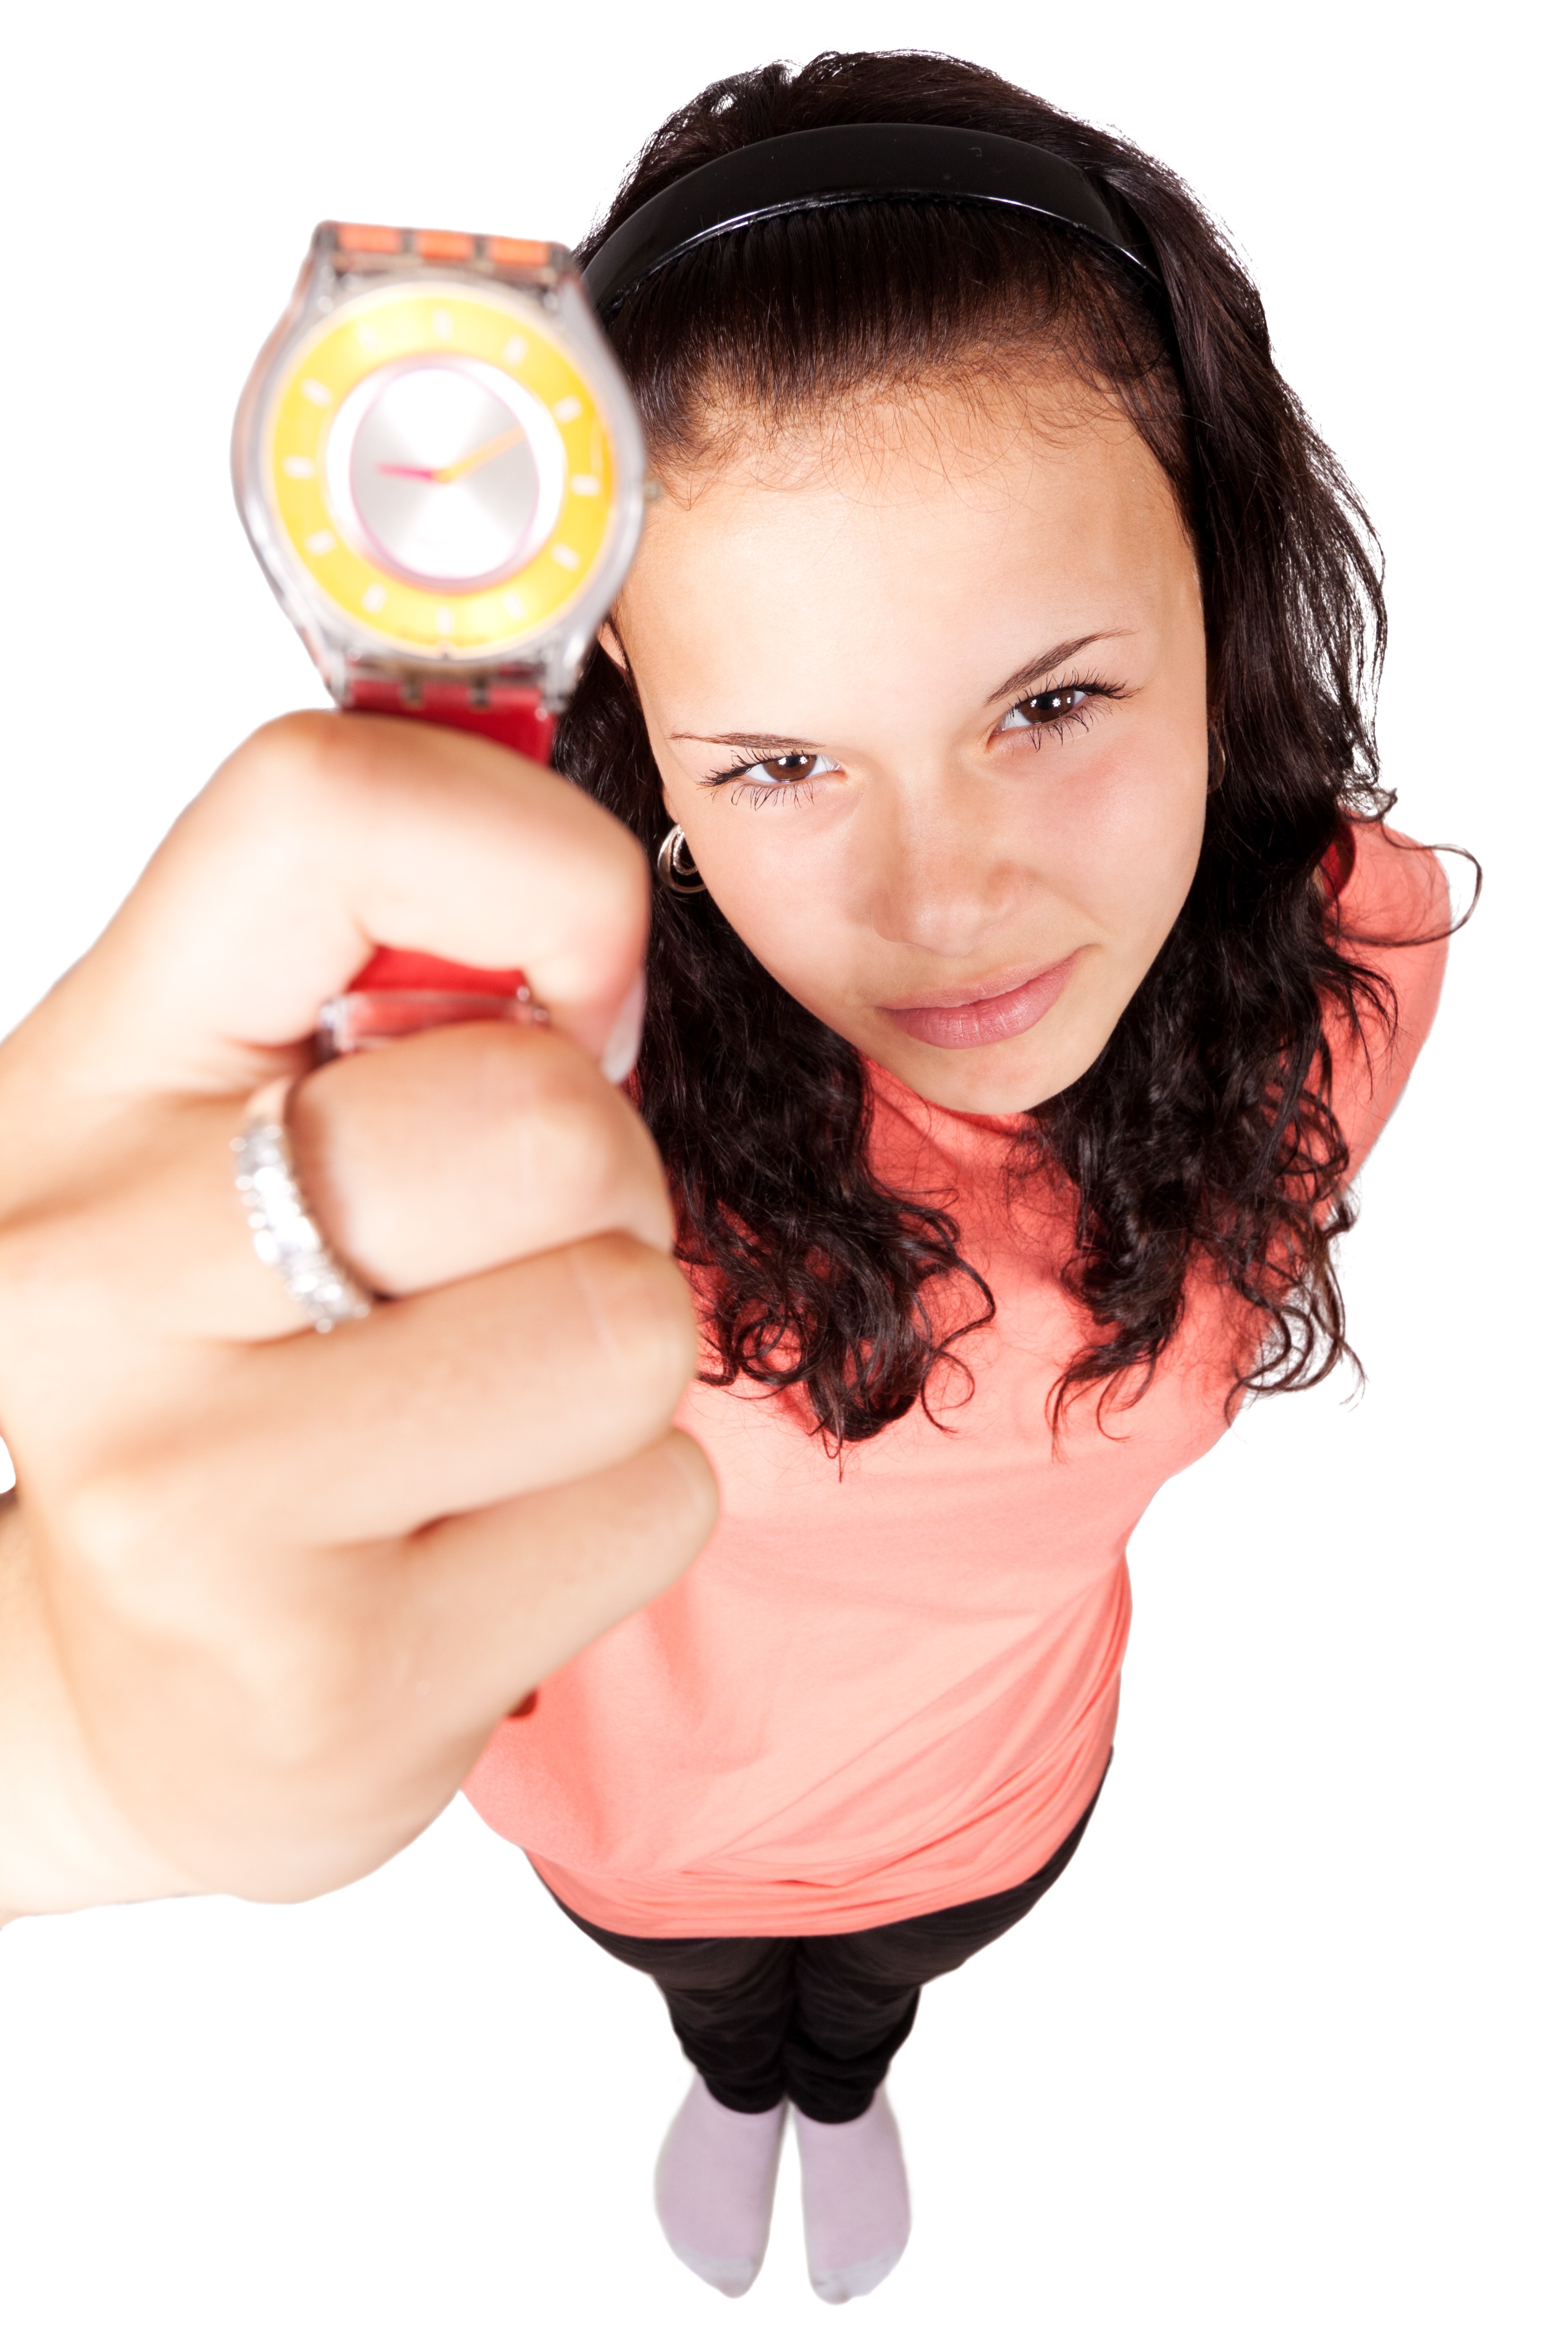
watch, hand, person, girl, woman, play, clock, time, young, finger, child, object, point, pink, toy, mouth, face, hands, toddler, head, angry, organ, late, countdown, pointing, thumb, delay, appointment, deadline, human positions